Tross

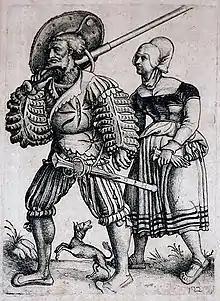
"Landsknecht with his Wife". Etching by Daniel Hopfer.

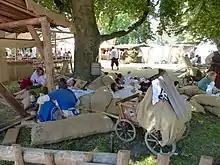
"Tross" at a medieval reenactment

The was the camp follower contingent of the Landsknecht mercenary regiments which originated at the end of the fifteenth century, and were the dominant form of infantry mercenary force throughout the sixteenth century. Each unit traveled with a contingent, which followed behind. They carried the military and fighting necessities, the food and the belongings of each "Soldat" ("soldier") and his family. Members of the were made up of women, children, craftsmen and day laborers. The term "support staff" can be used to give the German word a clearer meaning, although its true English translation is "unit train" or "baggage train". Sometimes spelled "Dross", the term derives from Middle High German "trosse", from French "trousse" ("kit"); it is not related to English "dross" (Old English "drōsna, drōsne", "dregs, sediment").